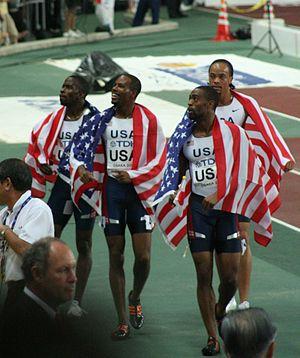
Darvis Darell Patton est un athlète américain, spécialiste du sprint. Il représente Fort Worth en compétition.
LeRoy Dixon est un athlète américain, spécialiste du sprint. Il mesure 1,68 m pour 66 kg.